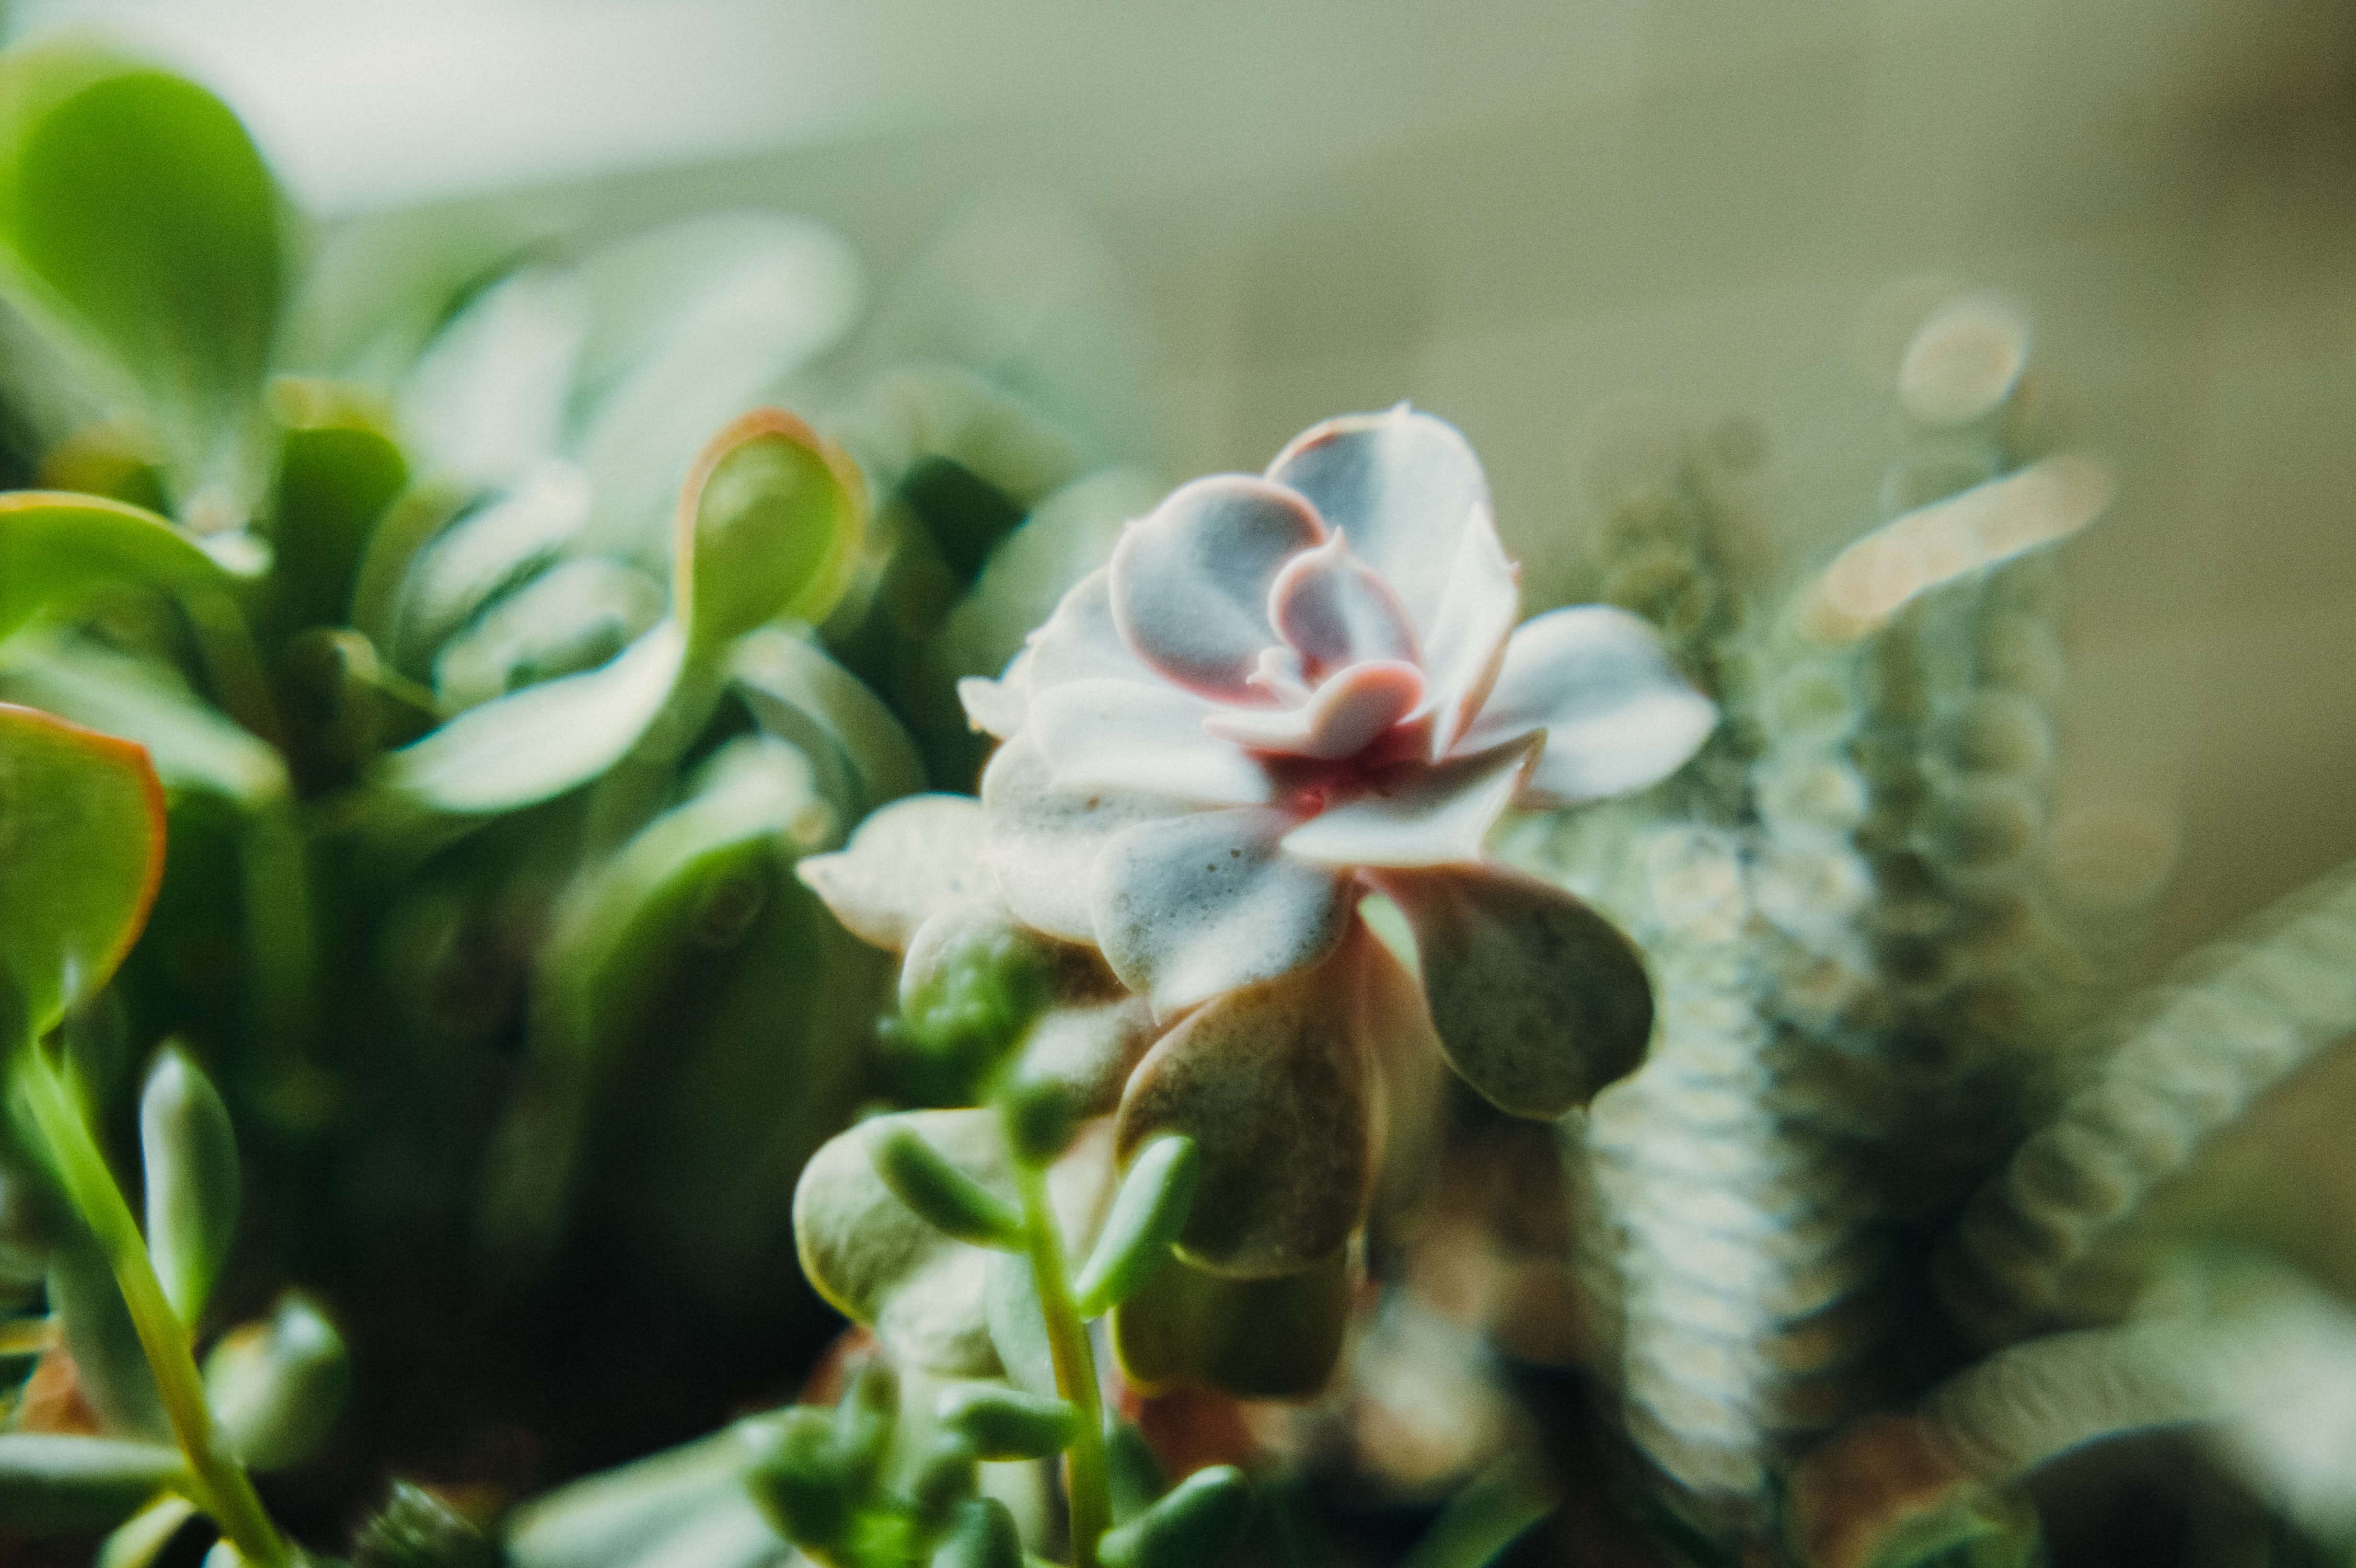
white, flower, green, plant, botany, leaf, terrestrial plant, petal, spring, flowering plant, houseplant, macro photography, plant stem, daphne